Art Nouveau in Turin

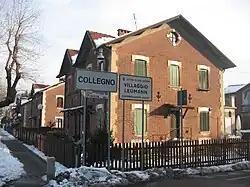
One of the dwellings in Leumann Village

At first such events garnered lukewarm enthusiasm, however, subsequent editions were increasingly successful seeing the gradual establishment of Art Nouveau and, giving a decisive impetus to its spread, was the more ambitious goal of 1902, with the International Exhibition of Modern Decorative Art, which, in its many styled pavilions, saw it welcome prominent foreign guests including Peter Behrens, Hendrik Petrus Berlage, Victor Horta, René Lalique, Charles Rennie Mackintosh, and Henry van de Velde as well as fostering a climate that contributed to the erection of a variety of public and private buildings, thus decreeing the definitive consecration of Art Nouveau as the new dominant artistic style.